Touch My Body

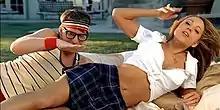
Carey is shown at a picnic with the computer employee (McBrayer), as part of his fantasy with her during the music video. As throughout most of the video, Carey is dressed in revealing clothing, due to the song's lyrical content.

The music video revolves around the fantasy of a computer store employee, as he dreams about a relationship with Carey. Throughout the video, the pair is seen to have a pillow fight; play laser tag, Guitar Hero and slot cars; and throw a frisbee. The video also features Carey in various revealing outfits. The video begins with a small Compu Nerd Volkswagen New Beetle, parodying Geek Squad, pulling up into the driveway of Carey's large manor. As the employee introduces himself, Carey asks him to follow her to the broken computer, as she is in a hurry to go somewhere. As he attends to it, Carey removes her robe, and enters her large closet, leaving McBrayer to begin his fantasy with her. The first scene is of Carey wearing a tight pink number, laying seductively on the bed, as the computer employee plays with an electric guitar. He joins her on the bed, and she begins playfully spanking him as the two enter a pillow fight. Another scene is interspersed, of Carey sporting a mini silver dress, with tall socks and heels, flaunting her body. The fantasy then adapts to a new scenery, of the pair dressed in medieval clothing, while walking a unicorn, followed by the duo in a large room in the mansion, racing electronic cars. As they proceed to play laser tag, they are shown outside, laying on a picnic bed, with Carey dressed in a "naughty school girl outfit". They both get up, and begin to throw a frisbee, before relocating in front of the main stairwell in the mansion. The final scenes of the fantasy are of Carey, wearing a shortened red gown, standing atop the staircase, and McBrayer climbing on his knees while carrying flowers. All the scenes begin to fade, with the last being Carey feeding him by hand by the refrigerator, as he wakes up with Carey, now dressed, poking him. She asks the employee if he updated her download speed to 802.11n then tells him that security will let him out when he is finished, leaving him while he is still fantasizing about her.